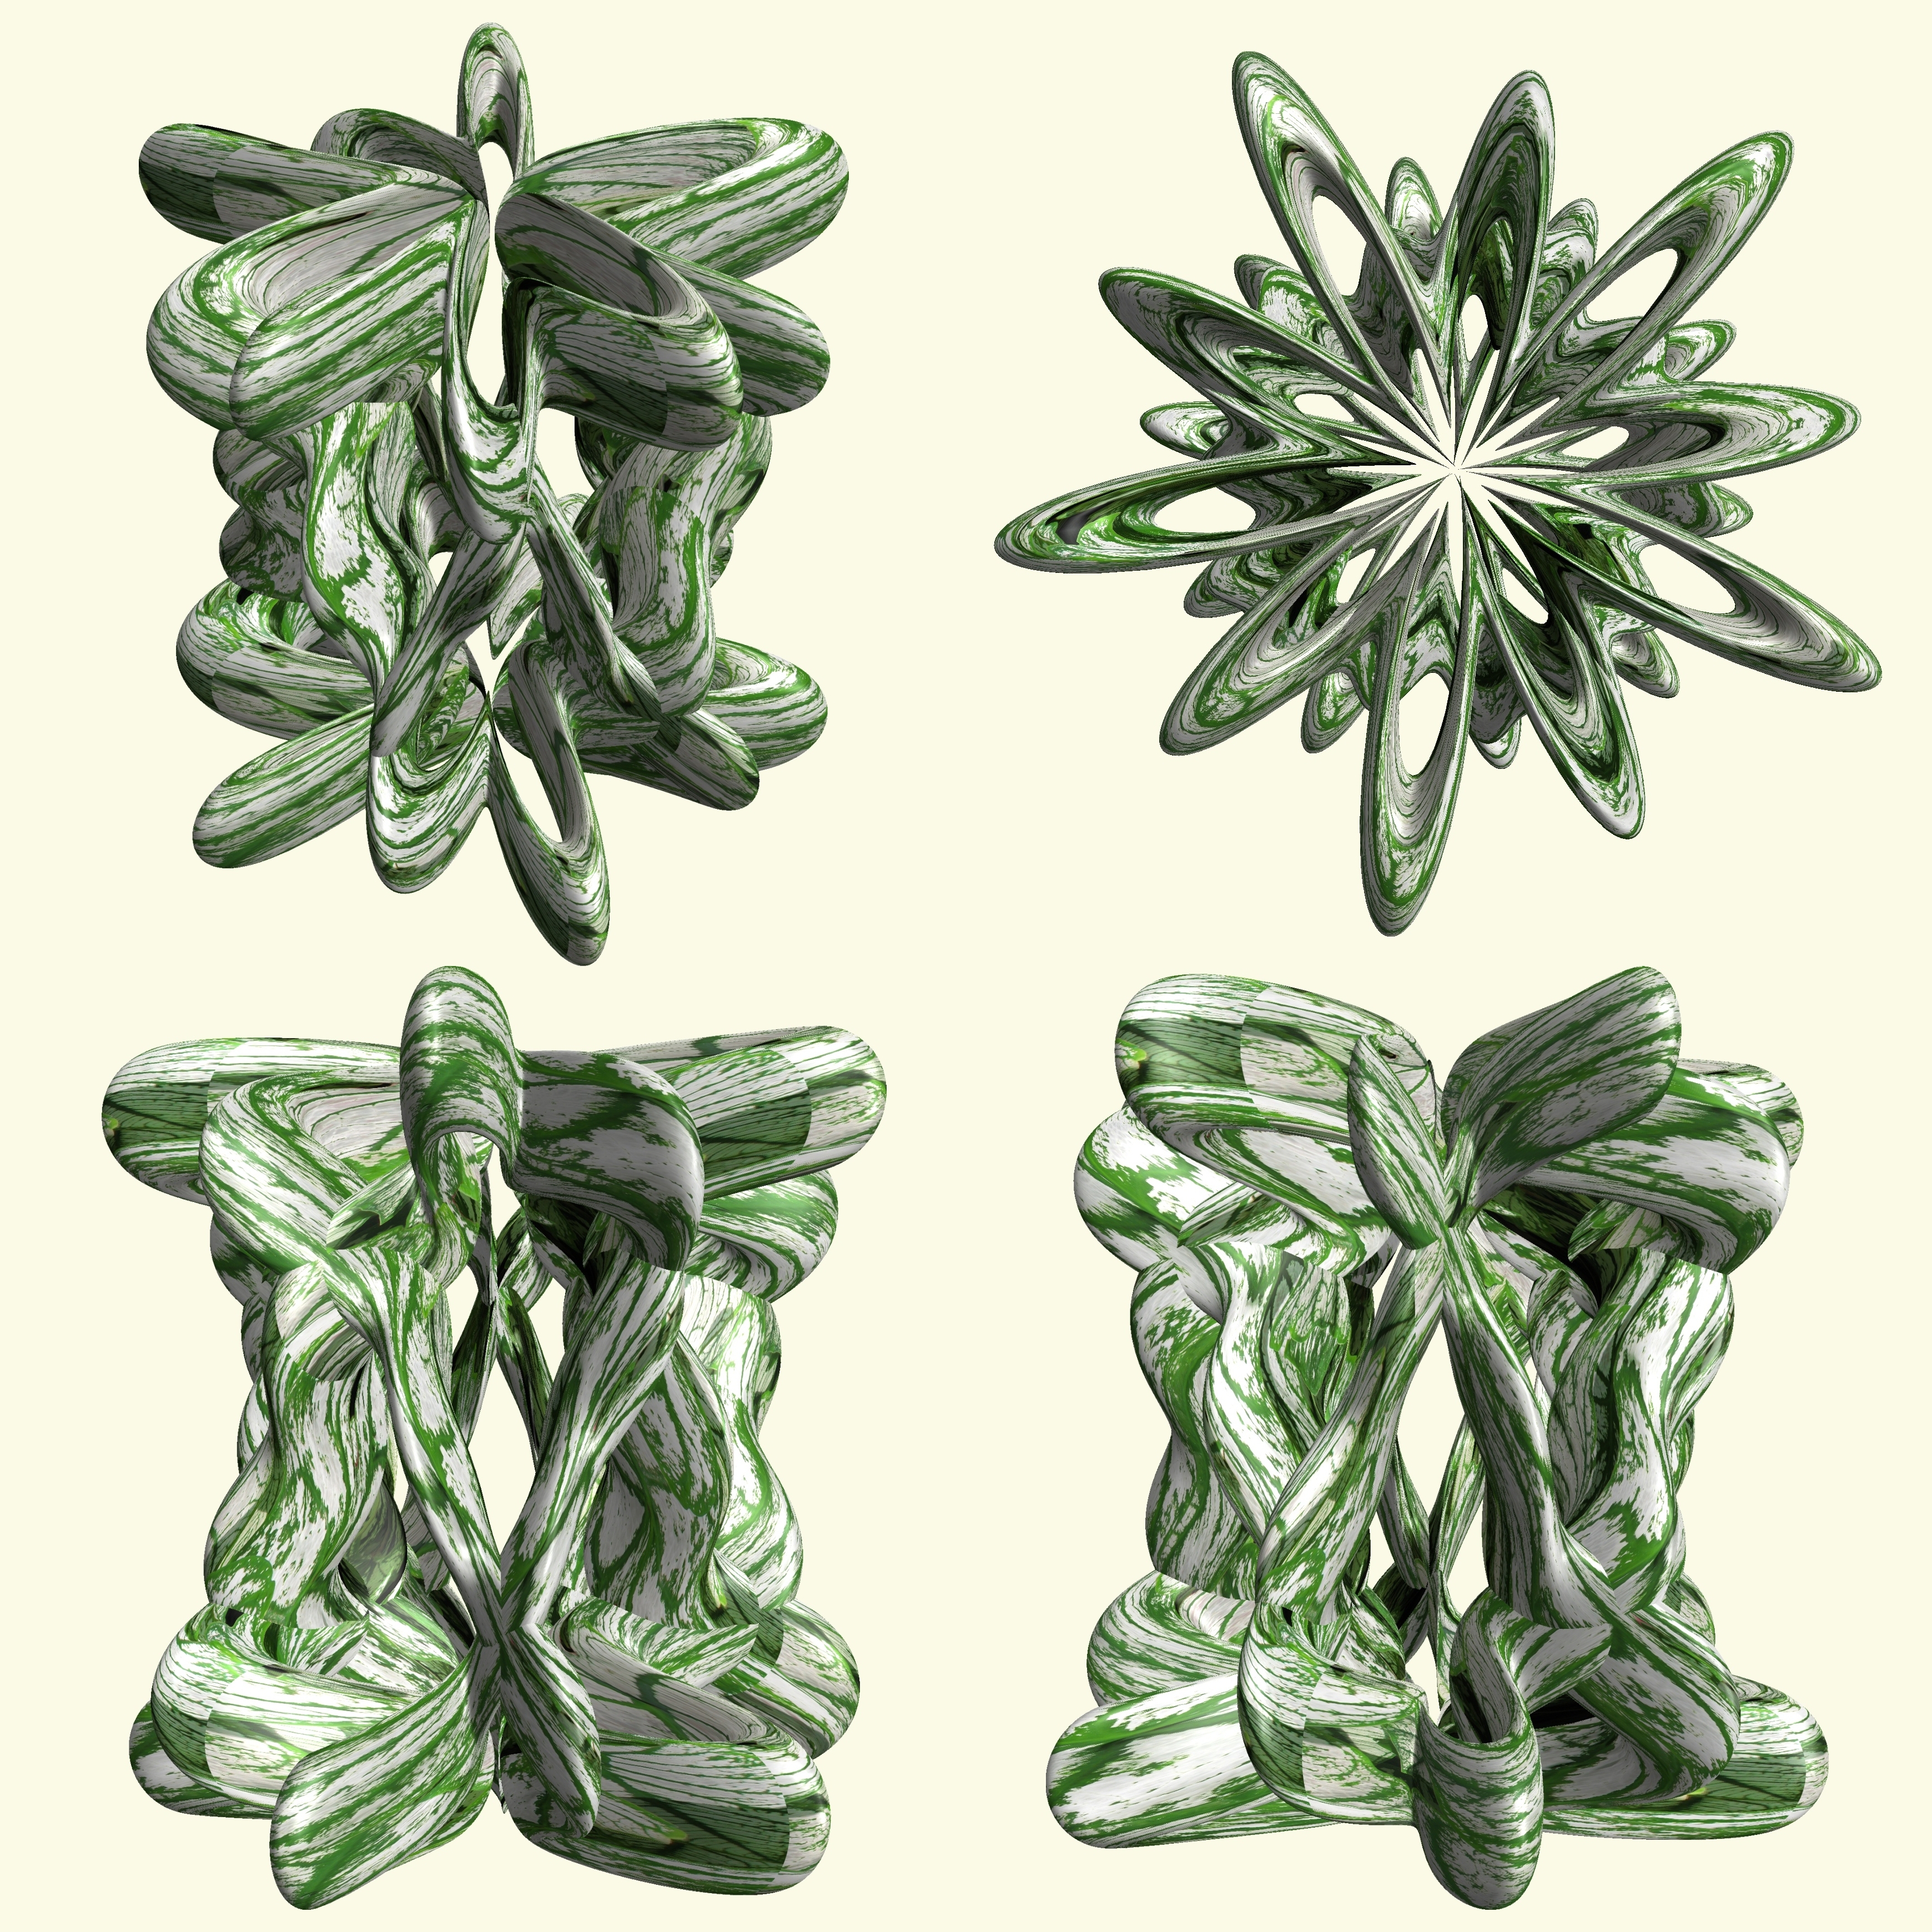
structure, plant, texture, leaf, flower, pattern, green, herb, produce, botany, figure, design, symmetry, 3d, graphic, knot, mathematica, cg, parametricplot3d, code, program, algorithm, abstruct, mapping, flowering plant, land plant